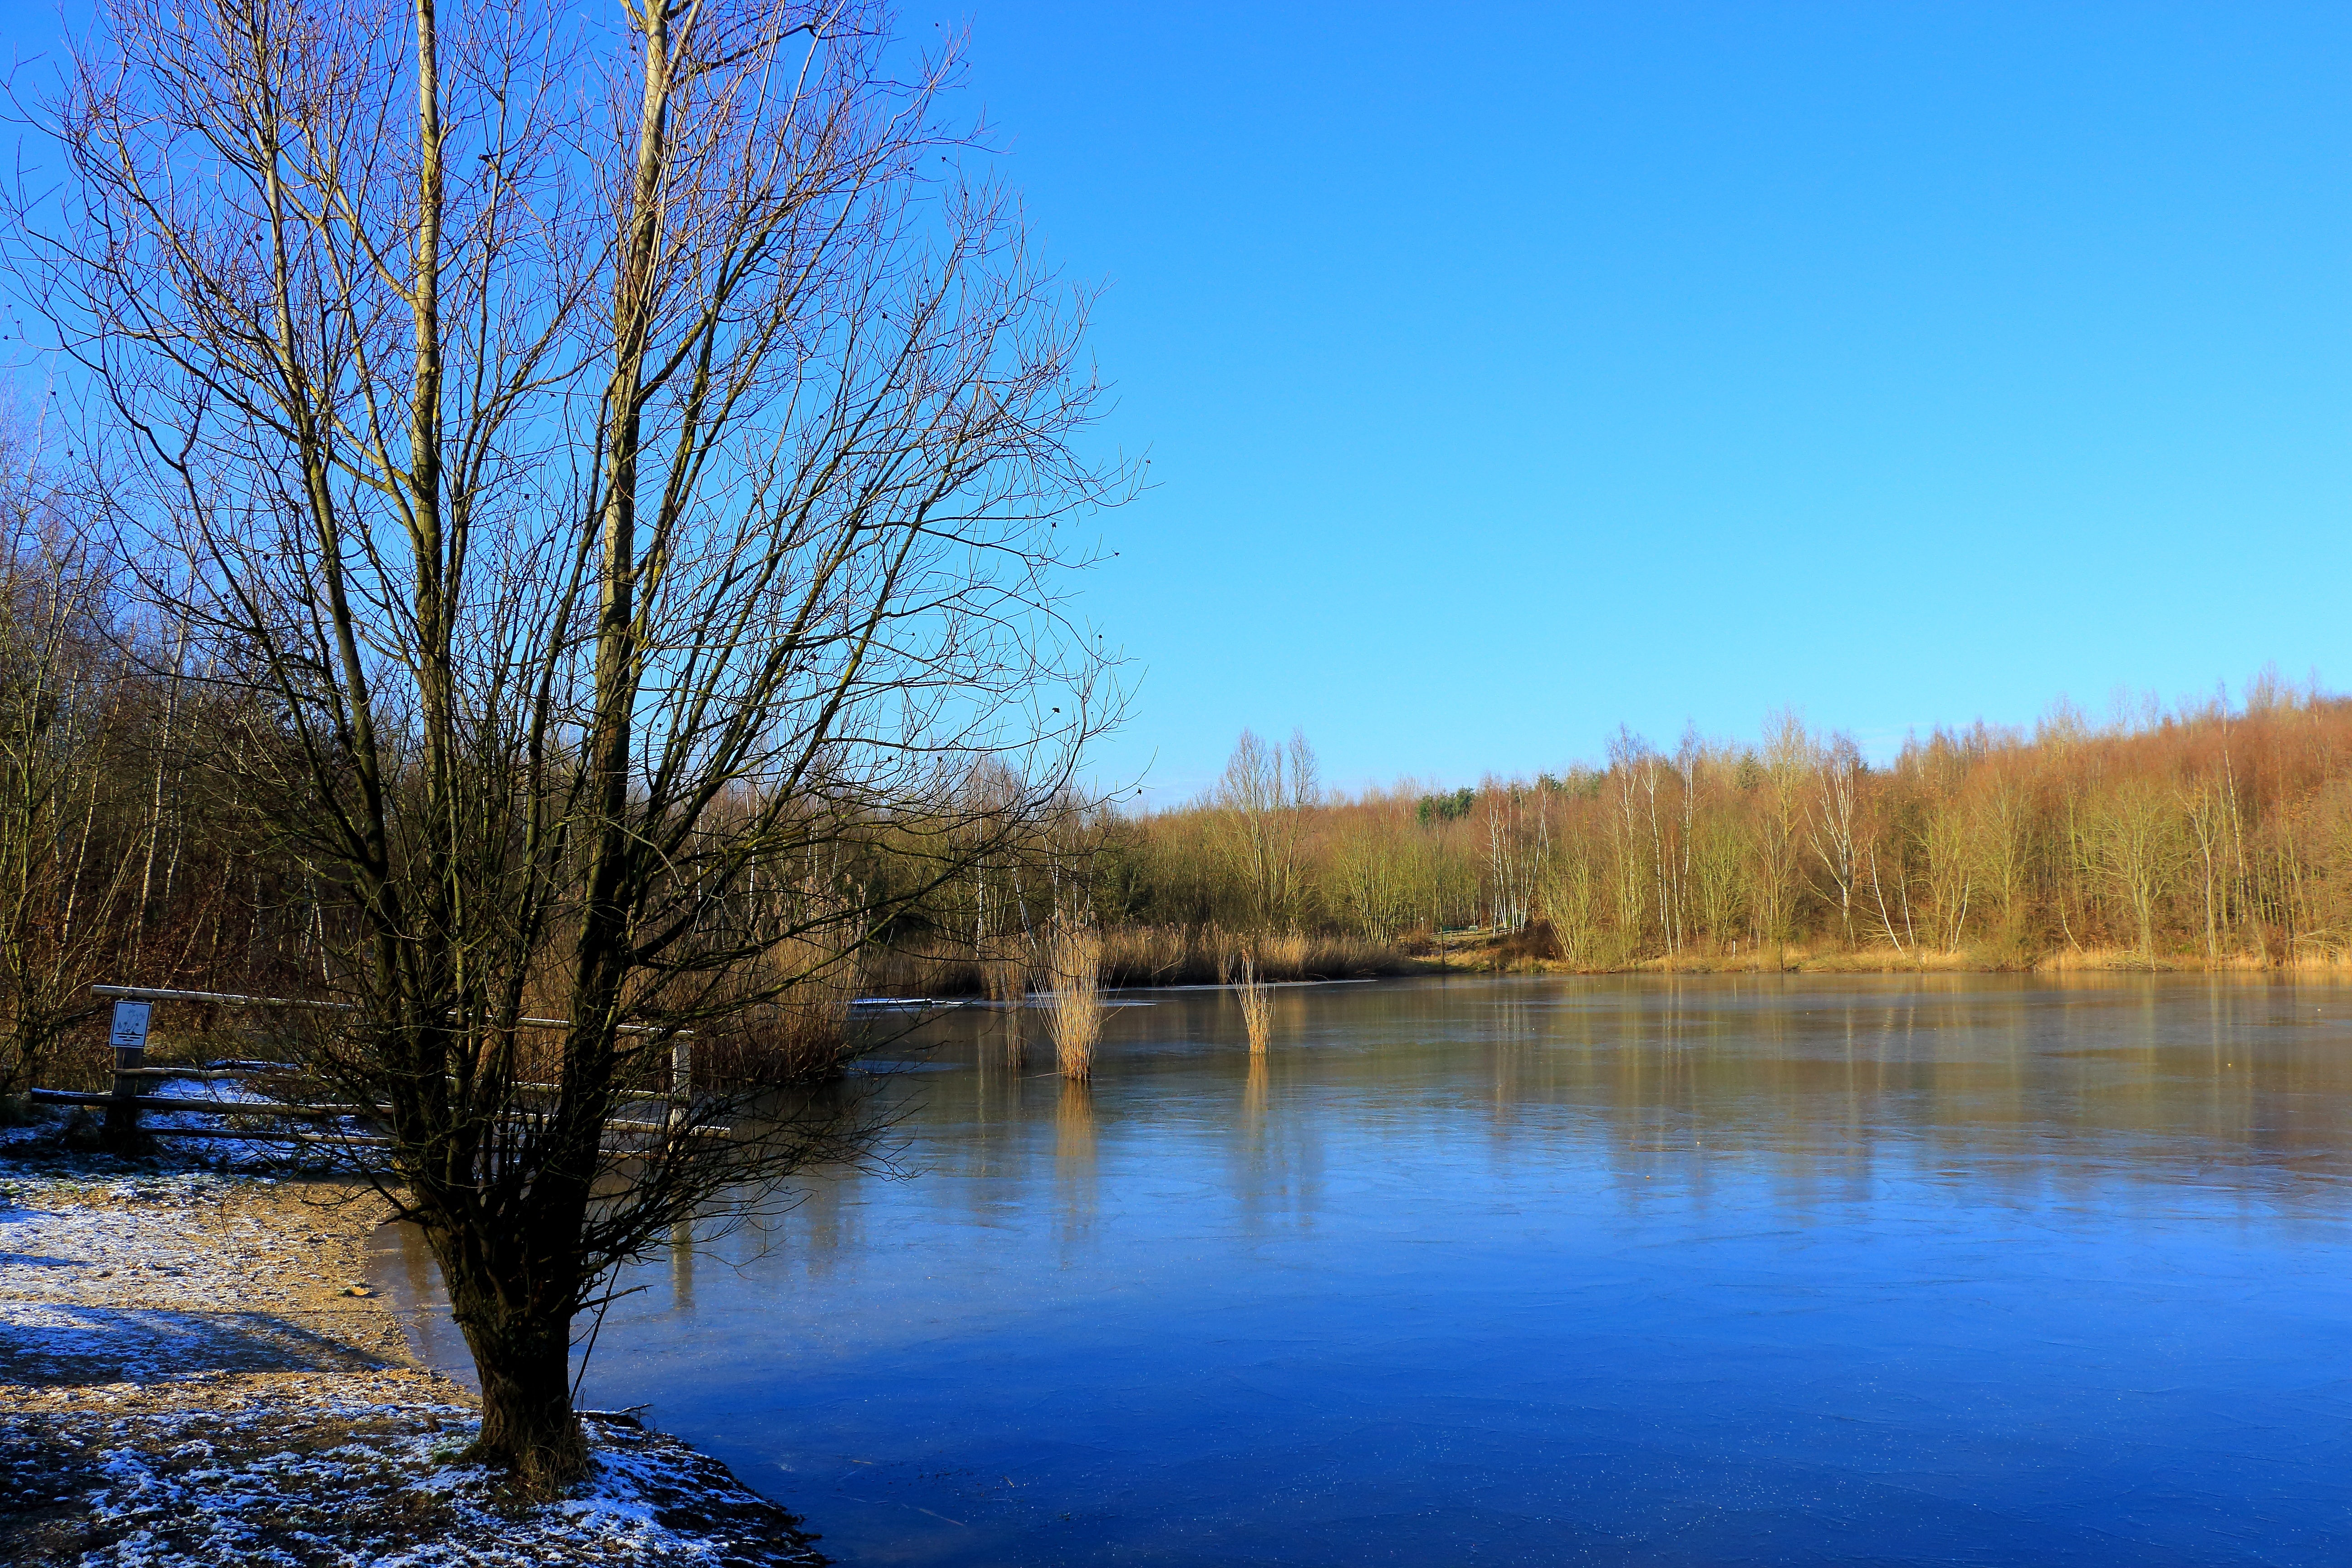
landscape, tree, water, wilderness, snow, cold, winter, lake, river, pond, reflection, autumn, frozen, reservoir, season, body of water, wetland, loch, wintry, ecosystem, winter forest, niederzier